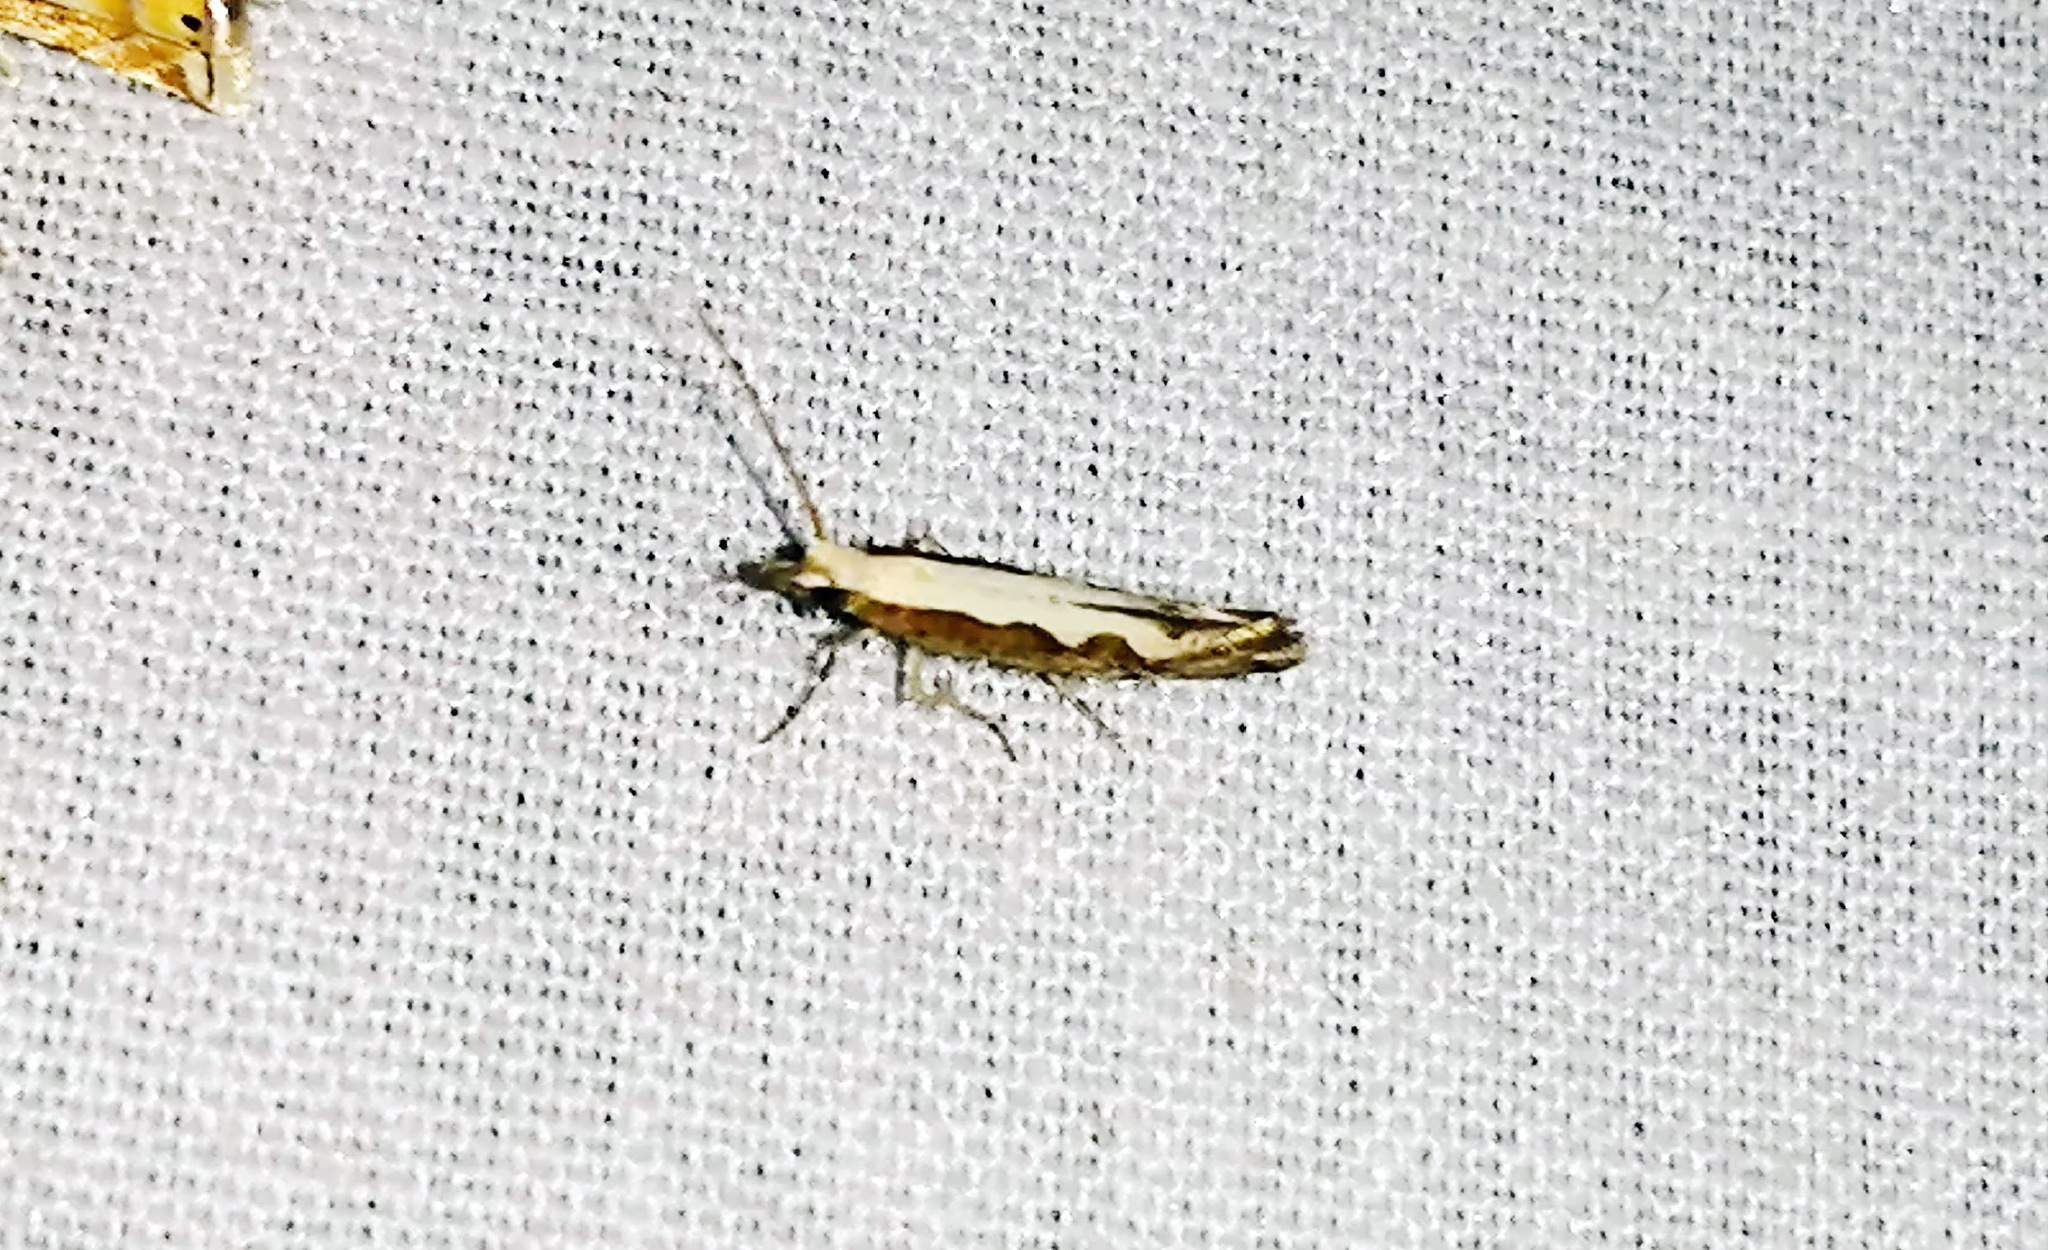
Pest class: diamondback_moth